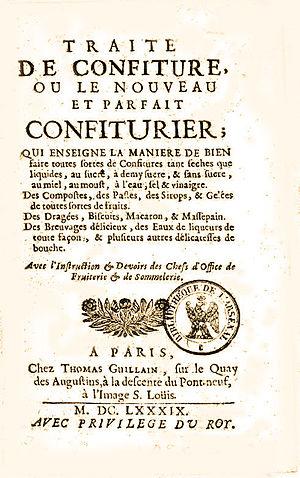
Traité de confiture ou le nouveau et parfait confiturier (1689) publié à Paris, chez Thomas Guillain, sur le Quay des Augustins, à la descente du Pont-neuf, à l'Image S. Loüis. M.DC.LXXXIX. Avec Privilège du Roy.
La confiture est un mélange gélifié de sucre, de pulpe ou de purée d'une ou plusieurs espèces de fruits, obtenu, le plus souvent, en faisant réduire et confire, dans une bassine à confiture, certains fruits avec un poids équivalent de sucre. C'est une technique de conservation des aliments pour les fruits les plus fragiles, c'est également un moyen de consommer certains fruits astringents comme le coing ou amers comme la bigarade.